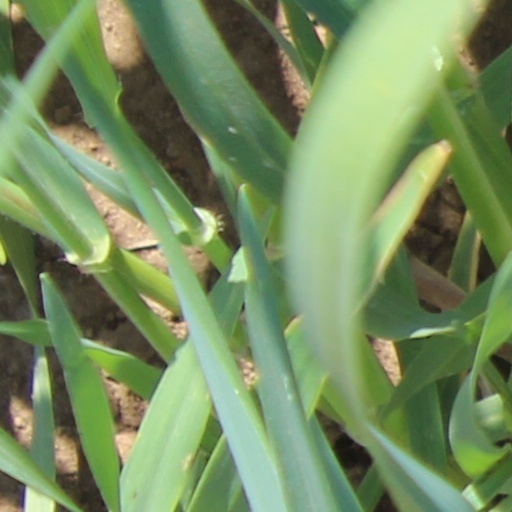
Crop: wheat